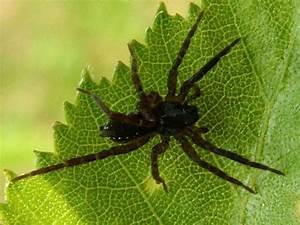
Label: ragno